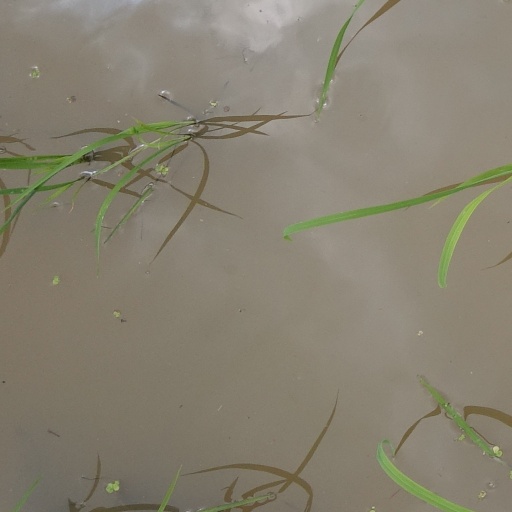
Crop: rice